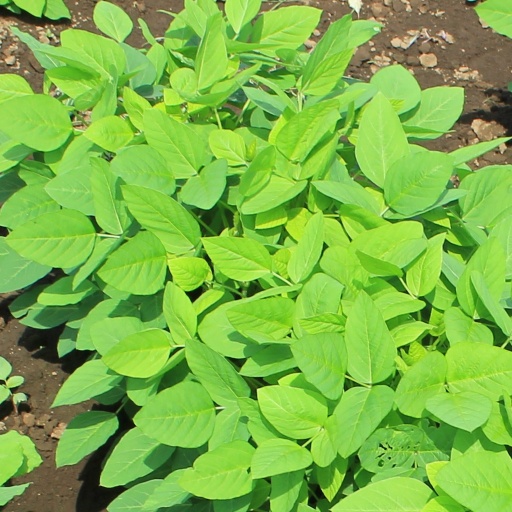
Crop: soybean